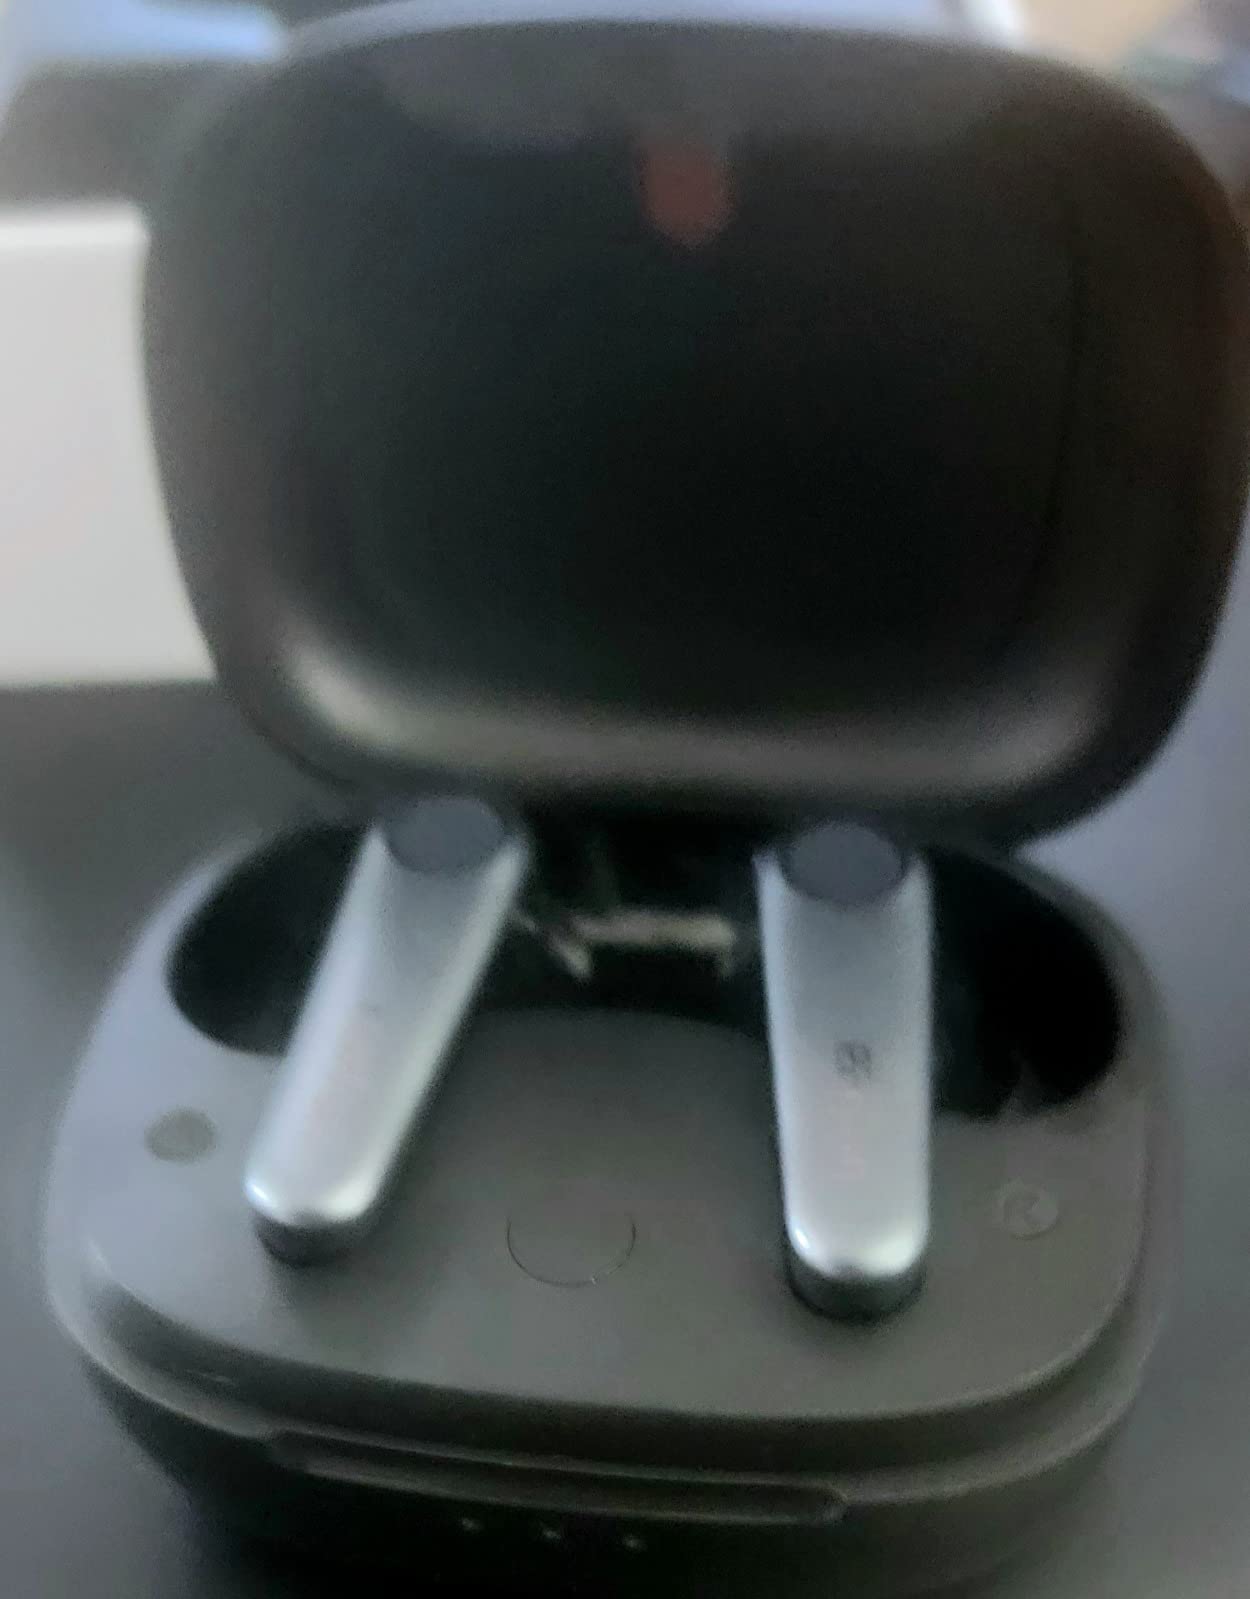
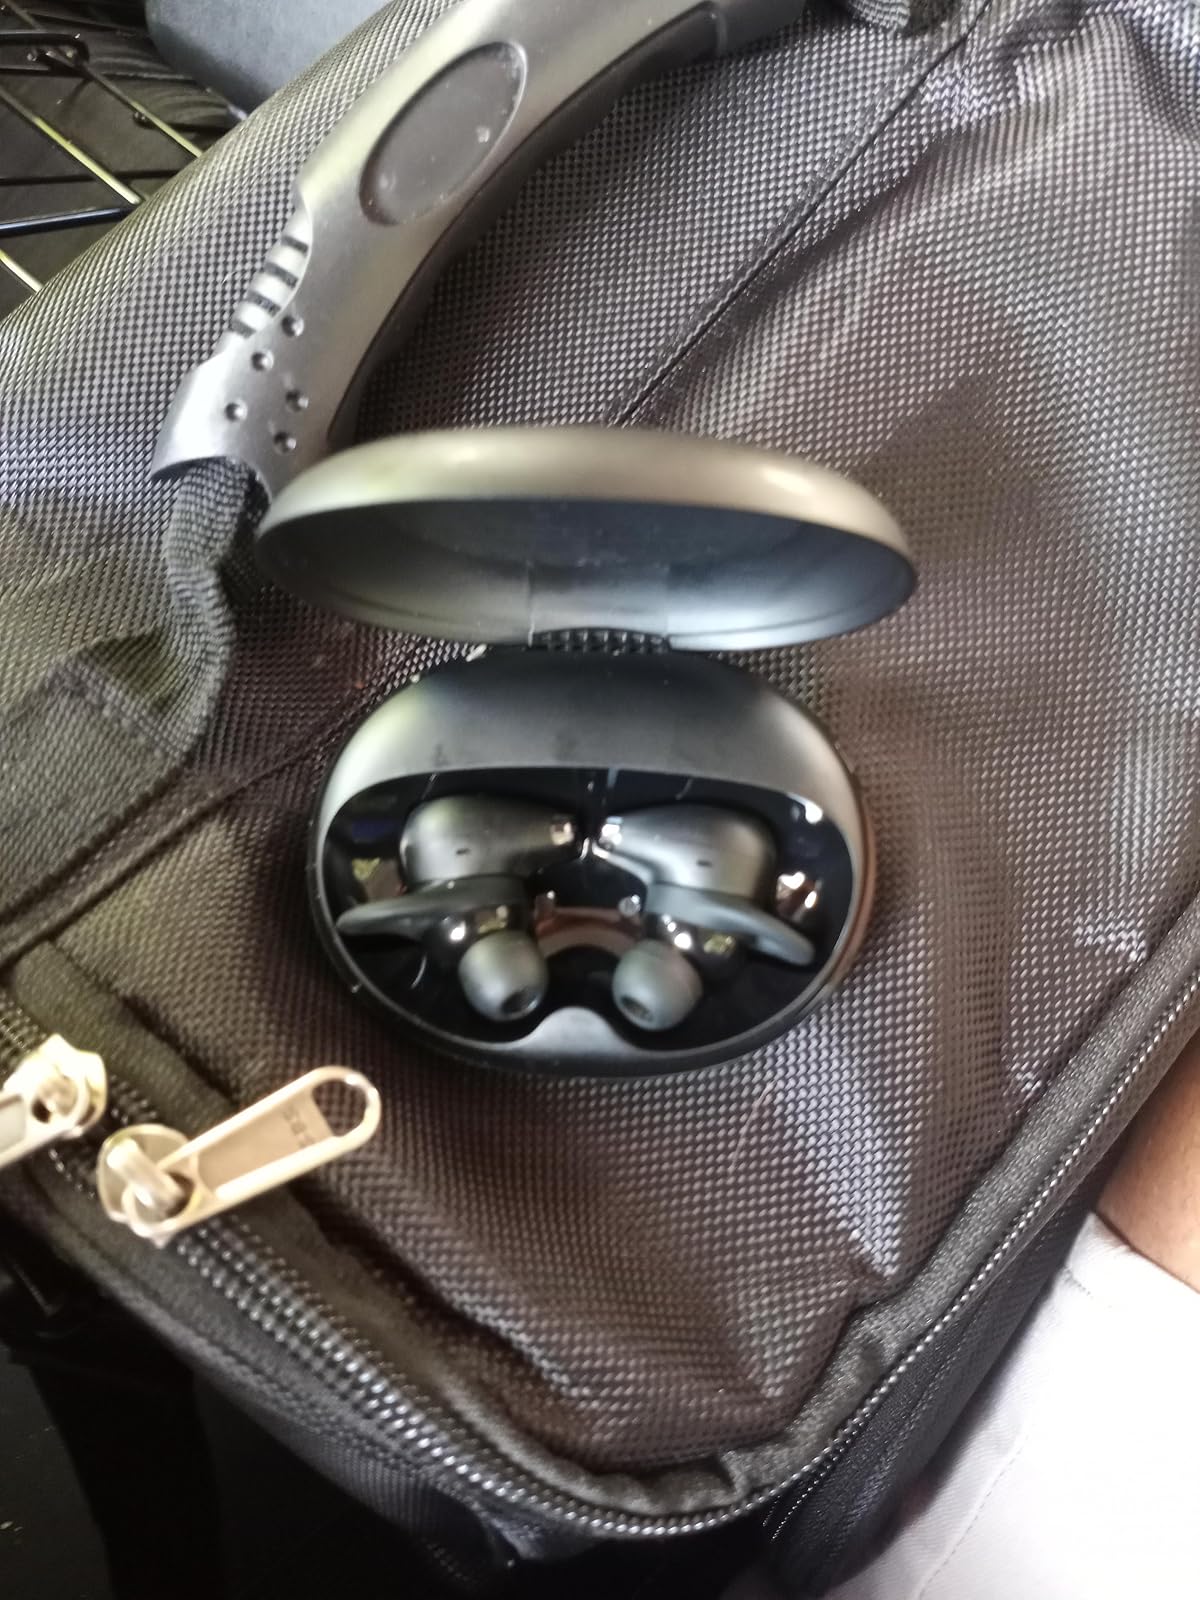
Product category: earbuds
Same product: no